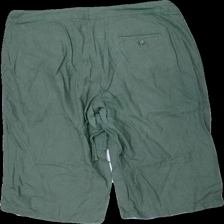
View: back
Type: Trousers
Category: Ladies
Brand: Isolde
Colors: Green
Material: 100% cott
Cut: Regular, Cropped
Size: 42
Season: All
Price range: <50
Recommended usage: Export